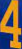
Number: 4